Priscilla (sloop)

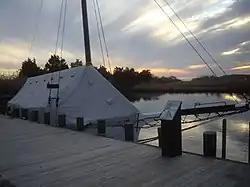
"Priscilla" at the dock.

Priscilla is a classic oyster dredging sloop and museum ship at the Long Island Maritime Museum. Built in 1888, it is the oldest surviving boat from the Great South Bay oyster fleet, and was designated a National Historic Landmark in 2006. It is berthed near the "Modesty", another National Historic Landmark sloop.